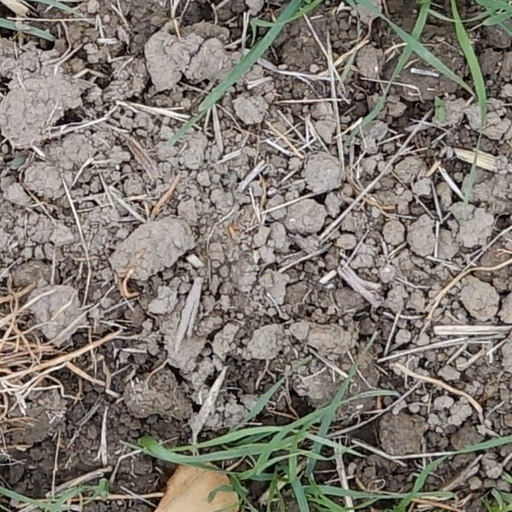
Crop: wheat